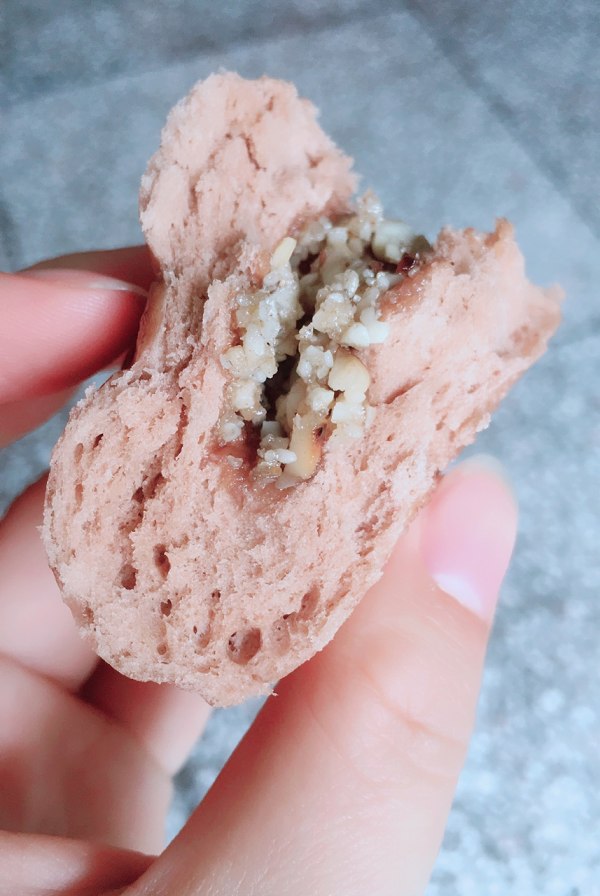
Label: trash